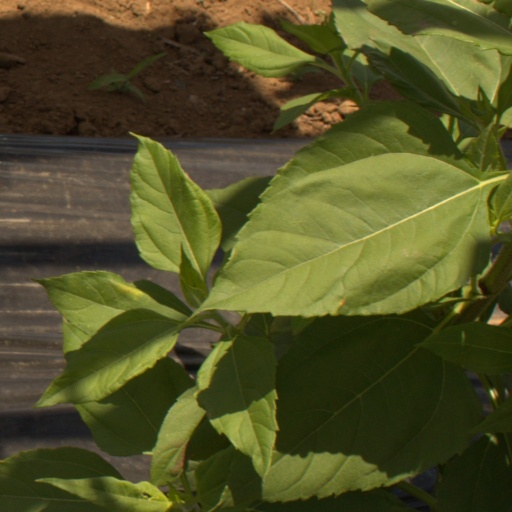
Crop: Jerusalem artichoke